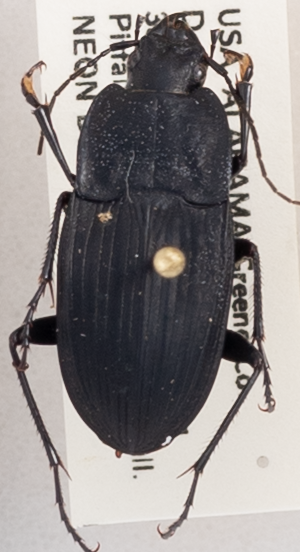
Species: Dicaelus furvus carinatus
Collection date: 2019-07-15
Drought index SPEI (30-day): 0.184
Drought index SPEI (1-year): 1.01
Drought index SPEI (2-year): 0.9